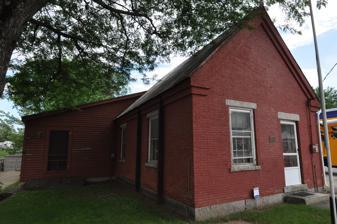
Building: Fryeburg Registry of Deeds
Country: United States of America
Year built: 1845
United States historic place Fryeburg Registry of Deeds U.S. National Register of Historic Places Show map of Maine Show map of the United States Location 96 Main St., Fryeburg, Maine Coordinates 44°0′53″N 70°58′59″W / 44.01472°N 70.98306°W / 44.01472; -70.98306 Area less than one acre Built 1845 ( 1845 ) Architectural style Greek Revival NRHP reference No. 87002196 Added to NRHP December 30, 1987 The Fryeburg Registry of Deeds is a historic former government building on Main Street in Fryeburg, Maine .  Built in the early 18th century, it was the only building of the Oxford County government in the western part of the county, and a rare regional example of Greek Revival styling executed in brick.  It was listed on the National Register of Historic Places in 1987. Description and history The registry is a small brick single-story structure, two bays wide, resting on a granite foundation.  It has a gable roof, with a simple corbelled cornice giving it a Greek Revival flavor. The windows have granite sills and lintels, as does the main entrance, which is in the right bay of the facade.  The eastern (right) facade has two sash windows, while the western side has only one.  A frame addition, added in 1975, extends along the rear of the building, projecting on the west side.  The exterior walls have been reinforced with steel, and a brick flue rises from the building's metal roof.  The building's interior has modern finish, and there is a large vault inside. The town of Fryeburg was established in 1762 by Joseph Frye and several other proprietors, and was the first non-Native community in what is now Oxford County .  In 1800 Fryeburg was chosen by York County as the place for a registry of deeds covering the northern part of the county.  Oxford County was separated from York County and Cumberland County in 1805, with its seat at Paris Hill .  The county opted to continue maintaining a registry in Fryeburg, and in 1821 ordered the construction of a fireproof registry building, which was completed the following year.  The present building, if it was built at this time, is stylistically anomalous, as the Greek Revival period did not begin until later in the 1820s.  However, no documentary evidence exists for a replacement in the county records.  The building is stylistically similar to a small number of regional buildings built between 1840 and 1850.  This building housed the registry until 1918, and was used thereafter for town offices and the local historical society museum. It is presently (2014) vacant. See also National Register of Historic Places listings in Oxford County, Maine References